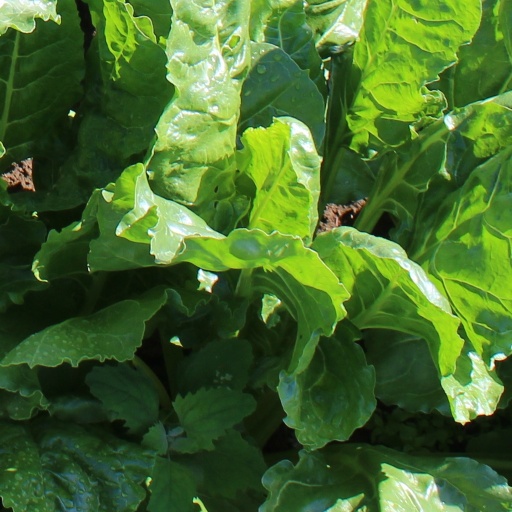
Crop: sugar beet